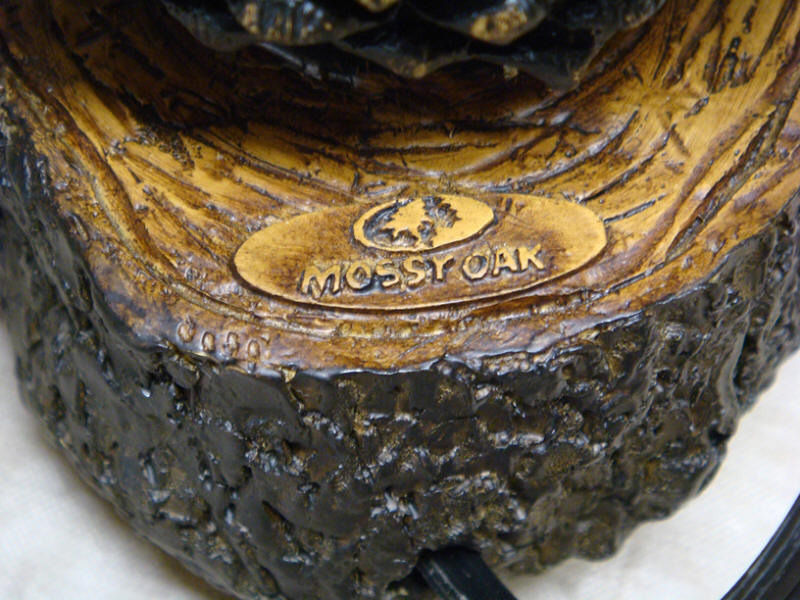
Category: lamp